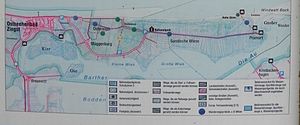
Fischland-Darß-Zingst / Zingst
Fischland-Darß-Zingst er en 45 kilometer lang halvø på Østersøkysten mellem Rostock og Stralsund. Den adskiller Darß-Zingster Boddenkette fra det åbne vand i Østersøen. Den sydvestlige del af halvøen hedder Fischland, så Darß og længst mod øst Zingst. Det nordligste punkt på halvøen er Darßer Ort, hvor der er et fyrtårn.